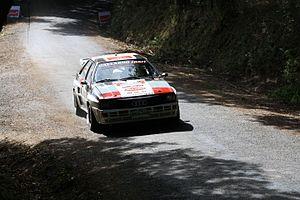
Le Rallye Sanremo 1981, disputé du 5 au 10 octobre 1981, est la quatre-vingt-dix-septième manche du championnat du monde des rallyes courue depuis 1973, et la dixième manche du championnat du monde des rallyes 1981.